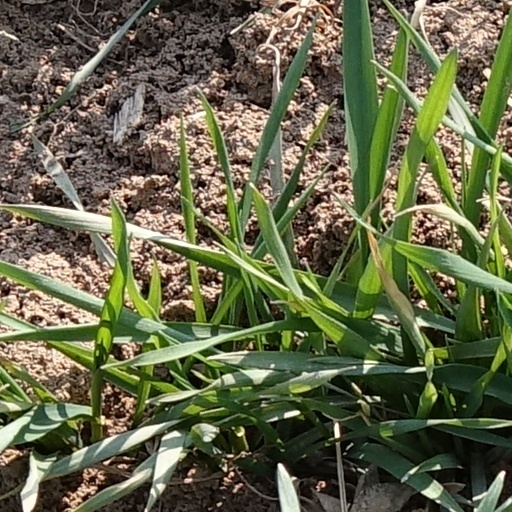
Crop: wheat